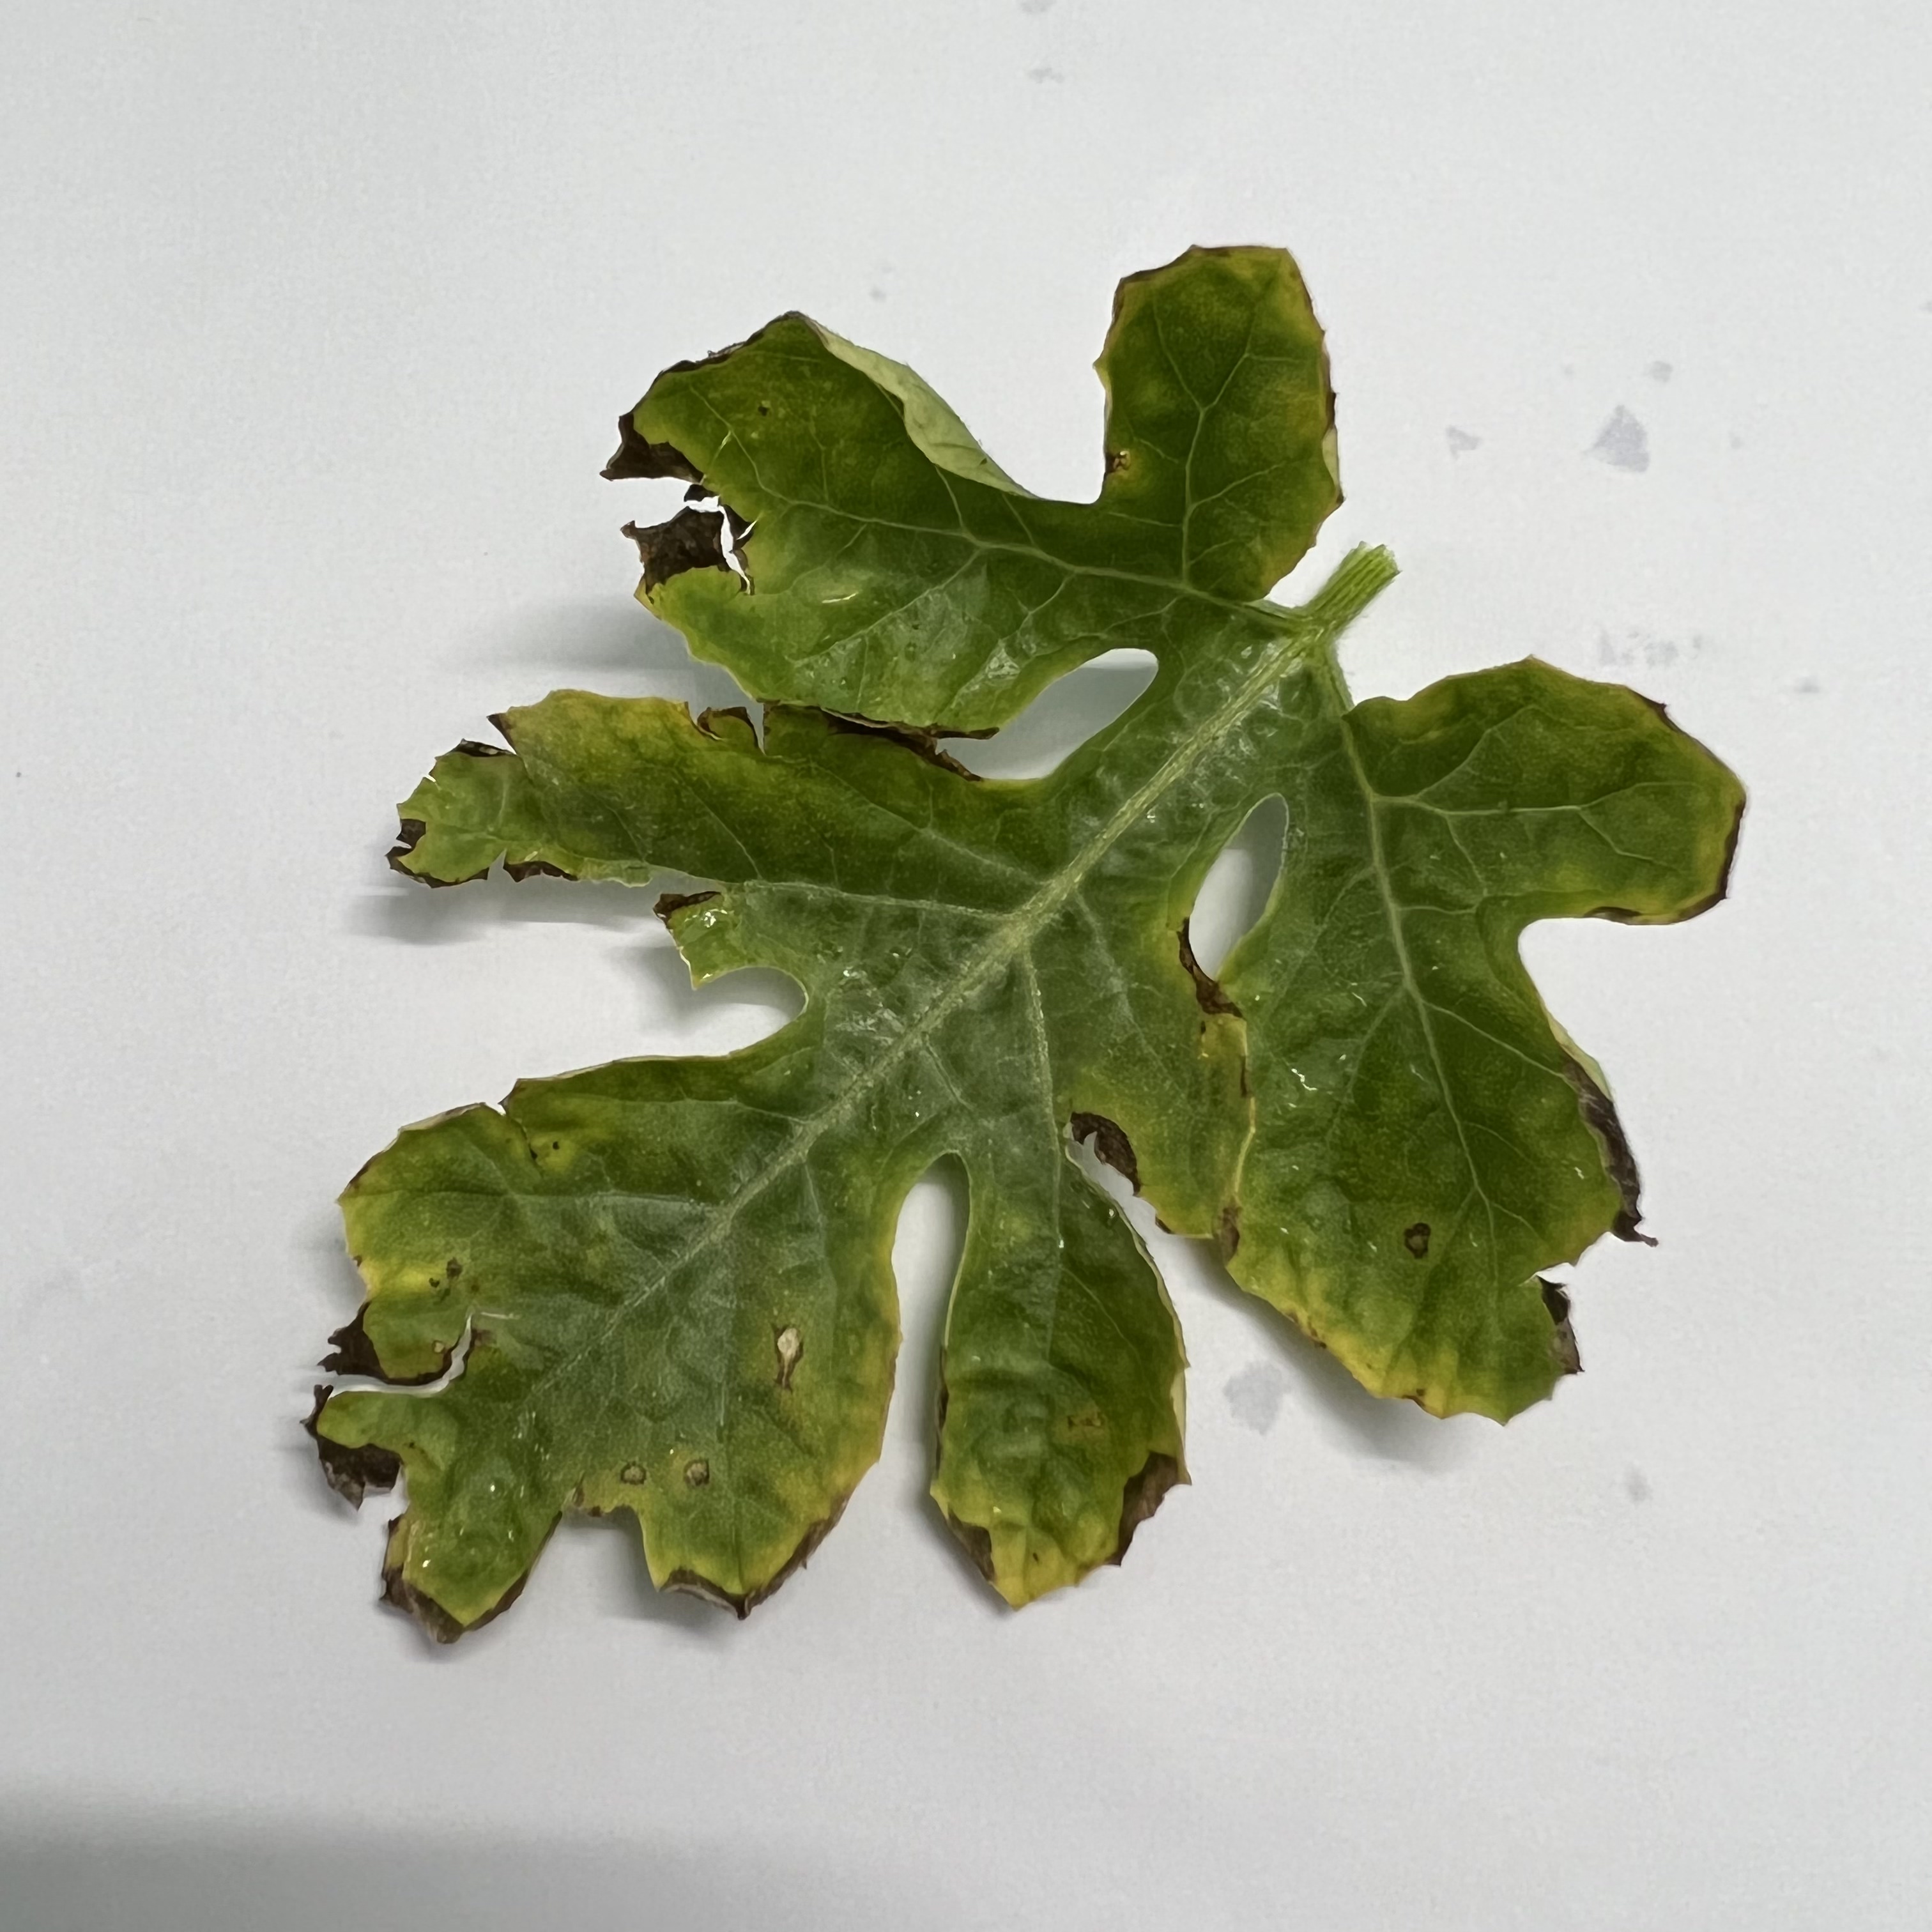
Label: Downy_Mildew